Culture of Israel

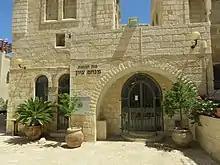
Menahem Zion synagoge, Jewish Quarter of Jerusalem

Filmmaking in Israel has undergone major developments since its inception in the 1950s. The first features produced and directed by Israelis, such as "Hill 24 Doesn't Answer" and "They Were Ten", tended, like Israeli literature of the period, to be cast in the heroic mold. Some recent films remain deeply rooted in the Israeli experience, dealing with such subjects as Holocaust survivors and their children (Gila Almagor's "The Summer of Aviya" and its sequel, "Under the Domim Tree") and the travails of new immigrants ("Sh'hur", directed by Hannah Azoulai and Shmuel Hasfari, "Late Marriage" directed by Dover Koshashvili).